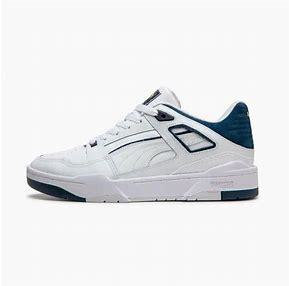
Brand: Puma
Model: Slipstream